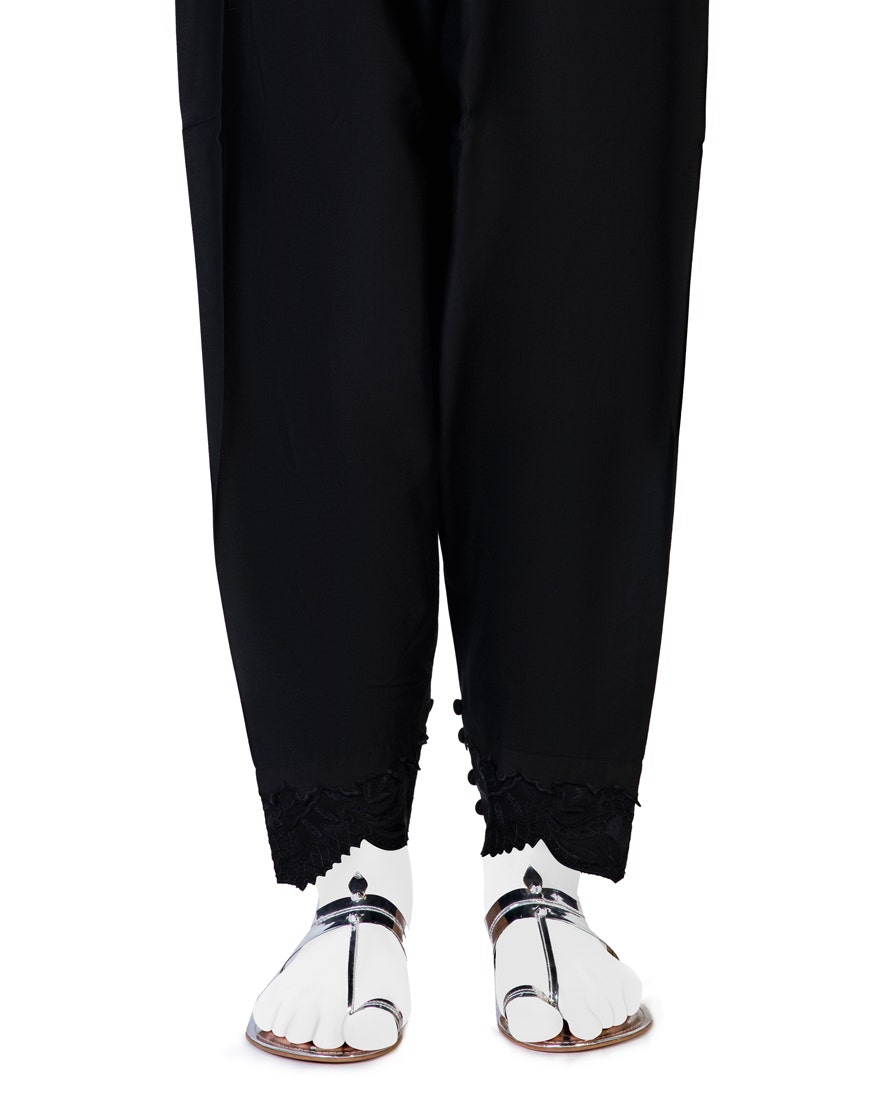
black khan pants